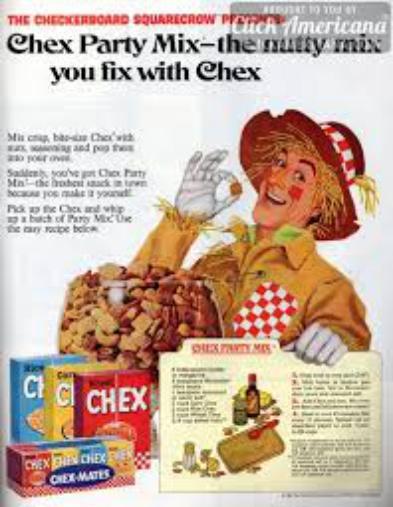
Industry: Food